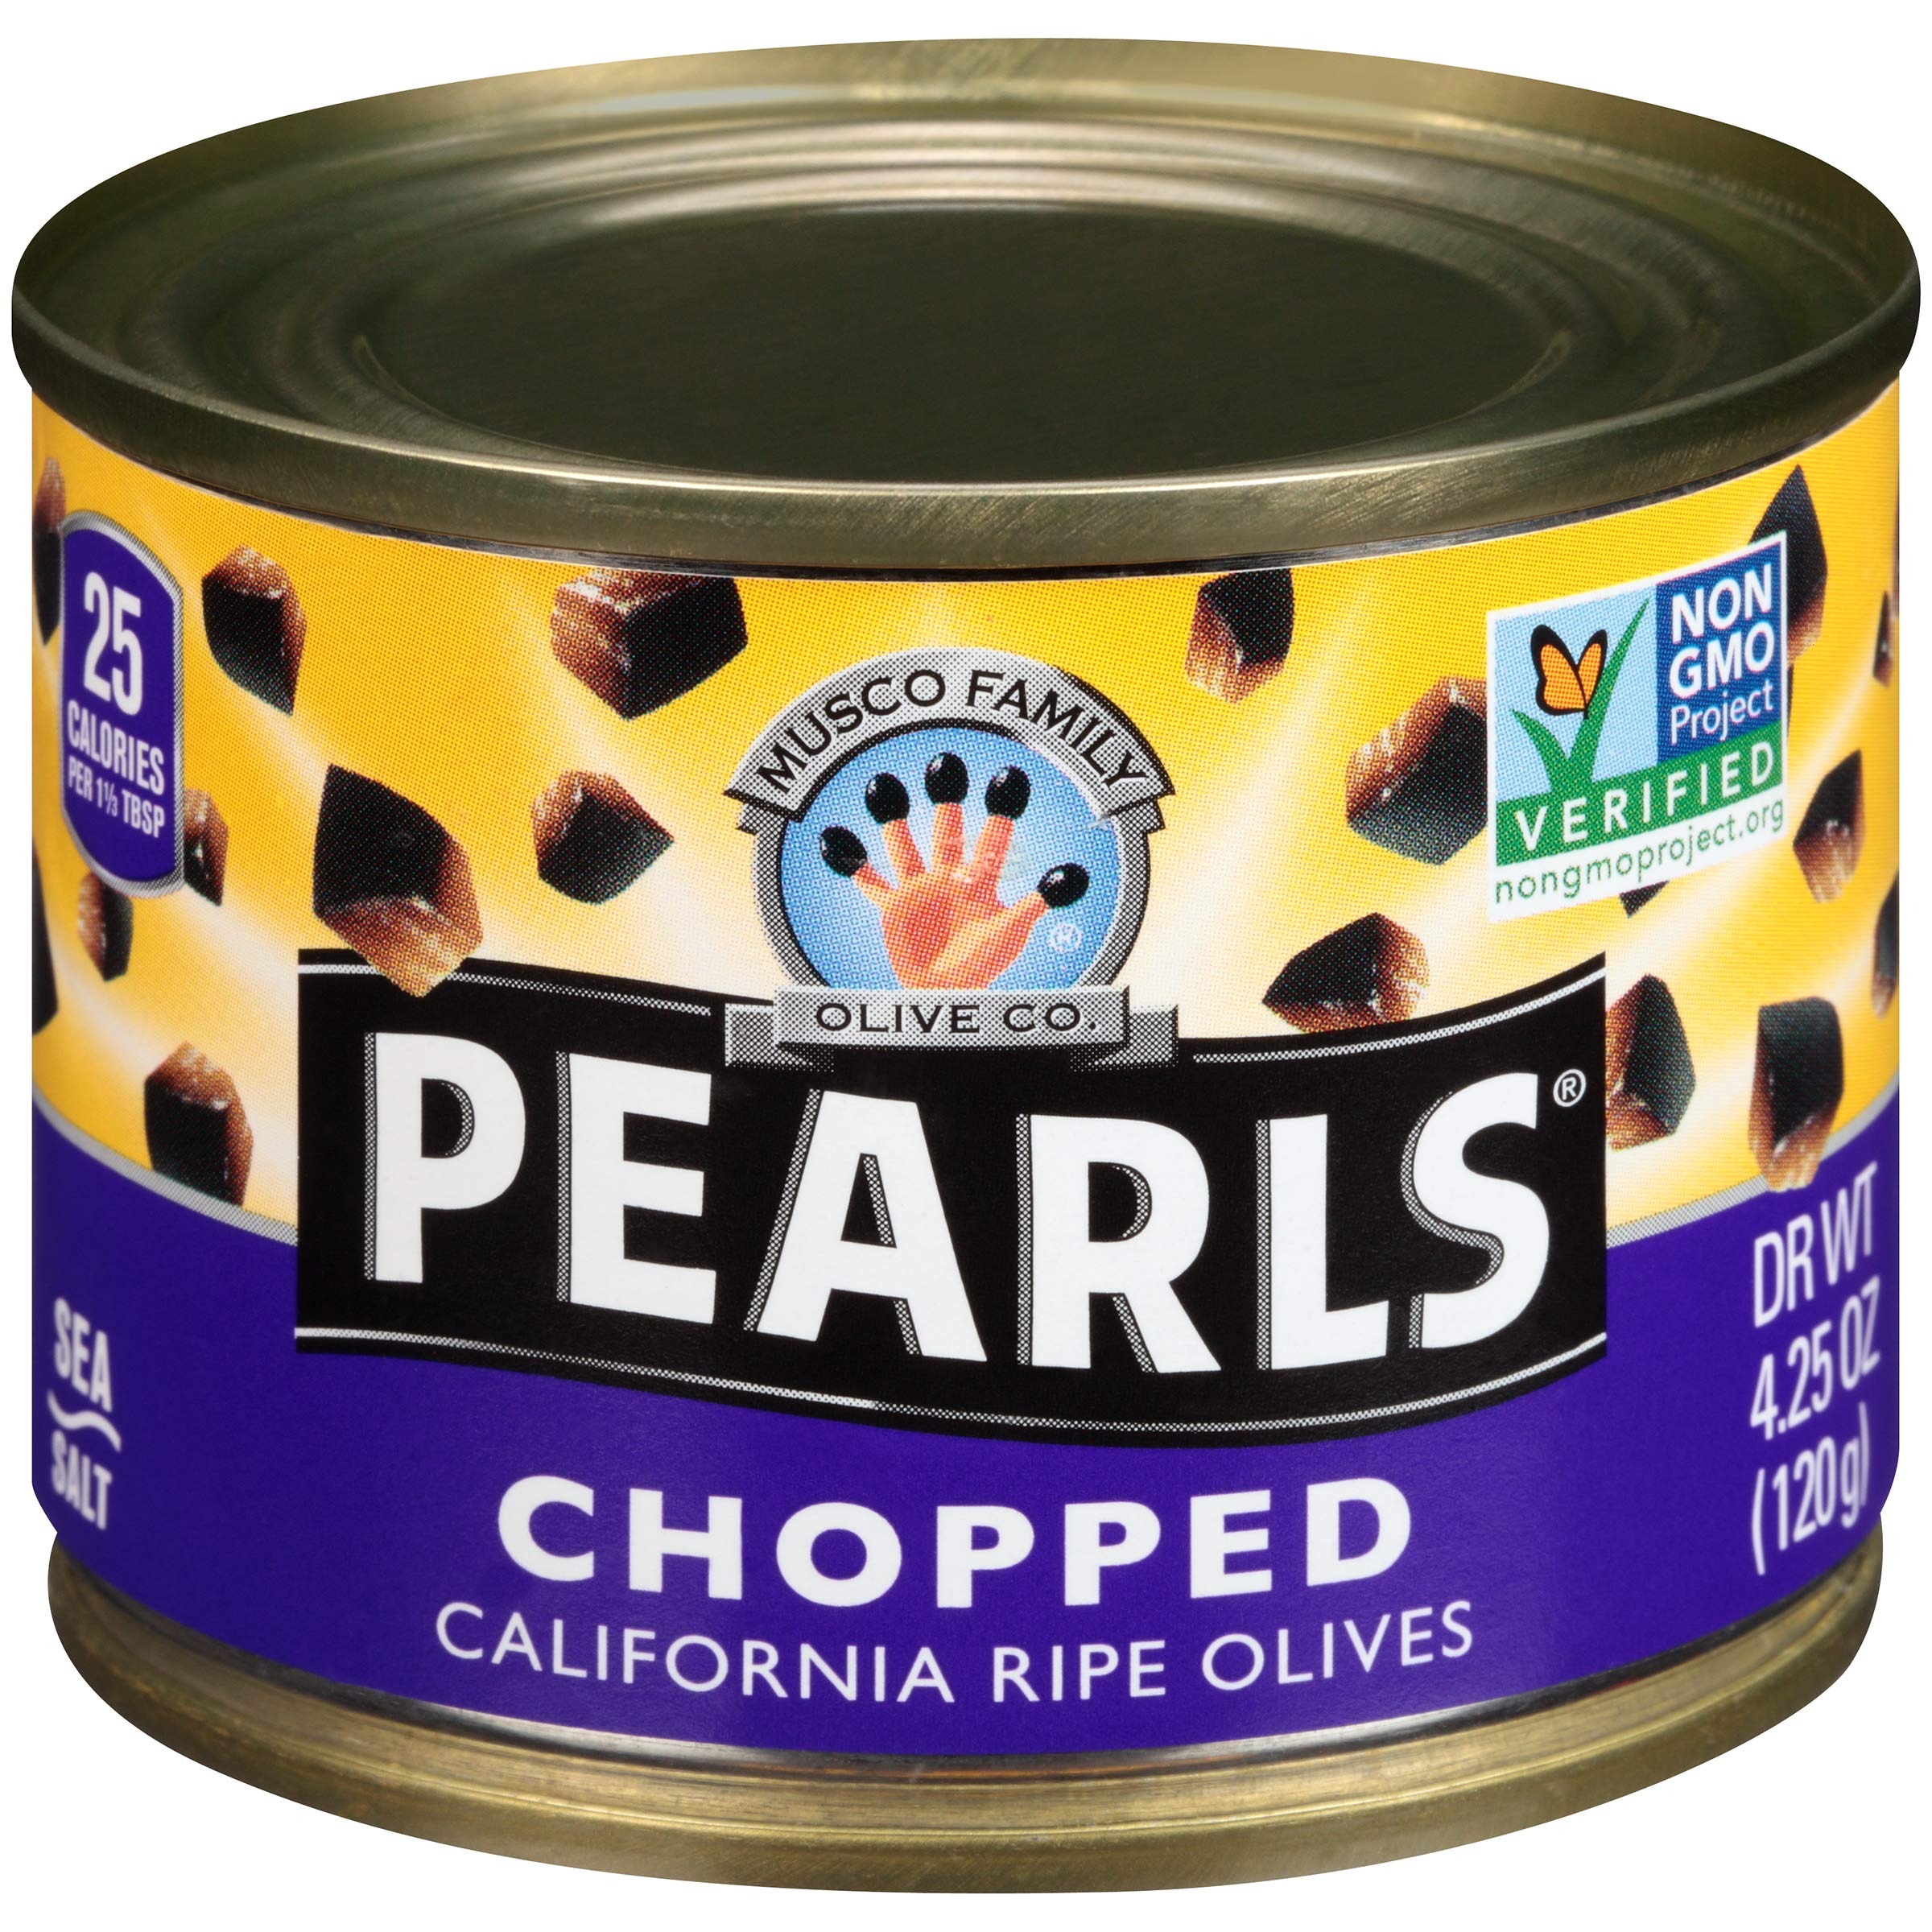
Item Name: Pearls Chopped Ripe Black Olives, 4.25 Ounce Can
Bullet Point 1: Find out why we are America's #1 Olive!
Bullet Point 2: Eating smart is easy with Pearls, they are naturally cholesterol-free, gluten-free and non-GMO
Bullet Point 3: Easy to serve, just open, drain and place in a bowl
Bullet Point 4: Grown and packed in California, don't settle for substitutes
Bullet Point 5: Fun at your fingertips from our family to yours, our olives are casual enough for kids or elegant enough for guests
Value: 4.25
Unit: Ounce

Price: 1.72